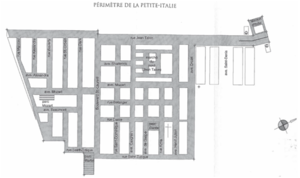
Périmètre de la Petite-Italie en 1997
La Petite-Italie est l'un des quartiers où plusieurs vagues d'immigrants italiens se sont installés peu de temps après leur arrivée au Canada au début du XIXᵉ siècle ainsi qu'après la Seconde Guerre mondiale. Aujourd'hui, si peu d'Italo-Montréalais résident dans le quartier, la Petite-Italie demeure le cœur de la communauté italienne de Montréal et des environs. D'ailleurs, le quartier compte plusieurs commerces à vocation italienne, dont des cafés, des épiceries, des restaurants, des pâtisseries, etc.